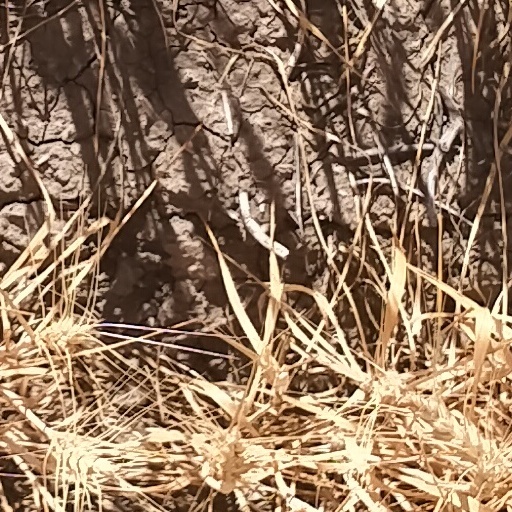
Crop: wheat